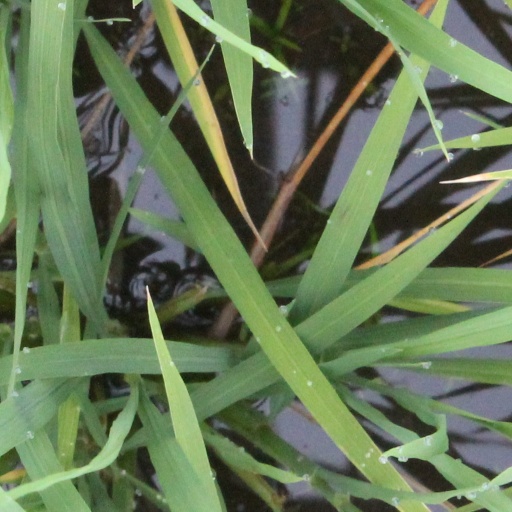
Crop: rice